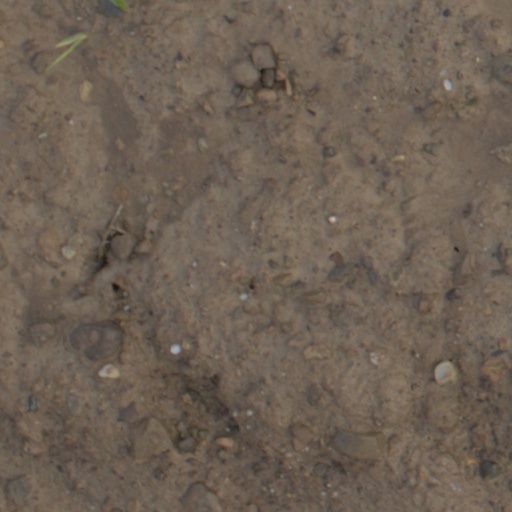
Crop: wheat